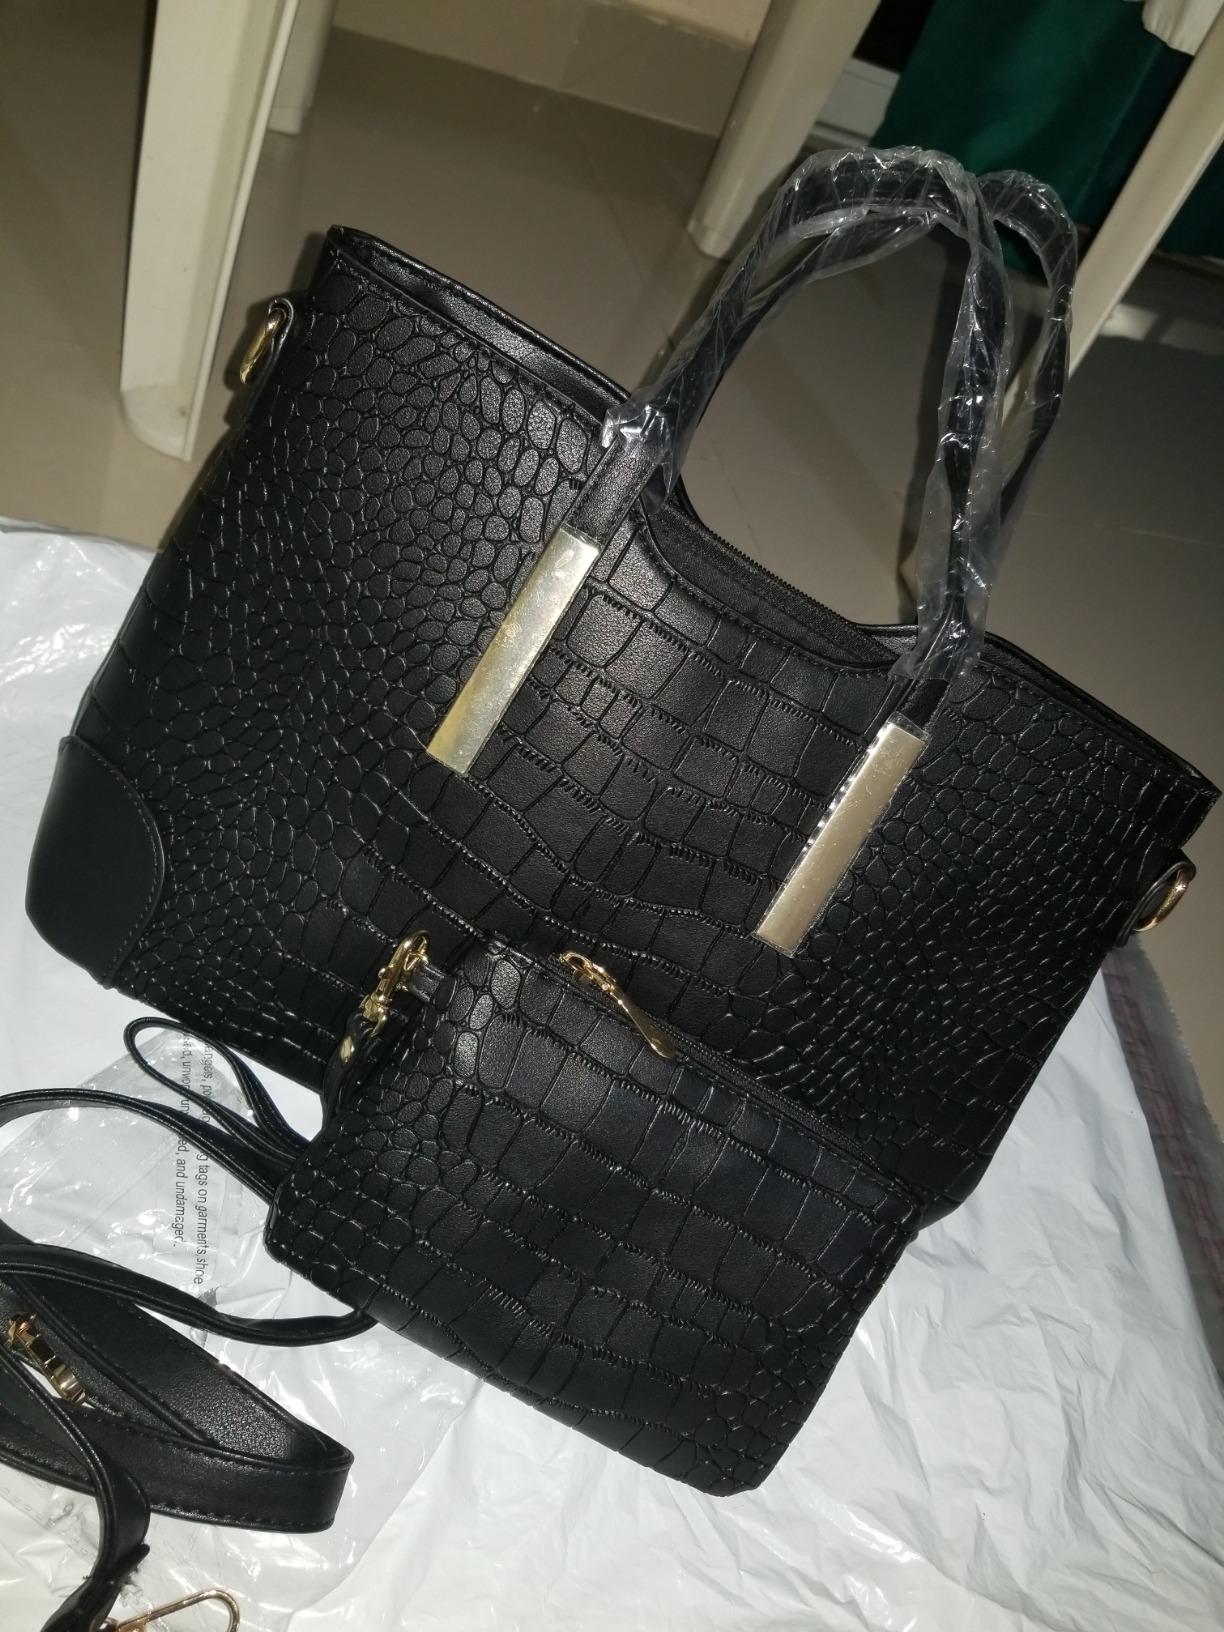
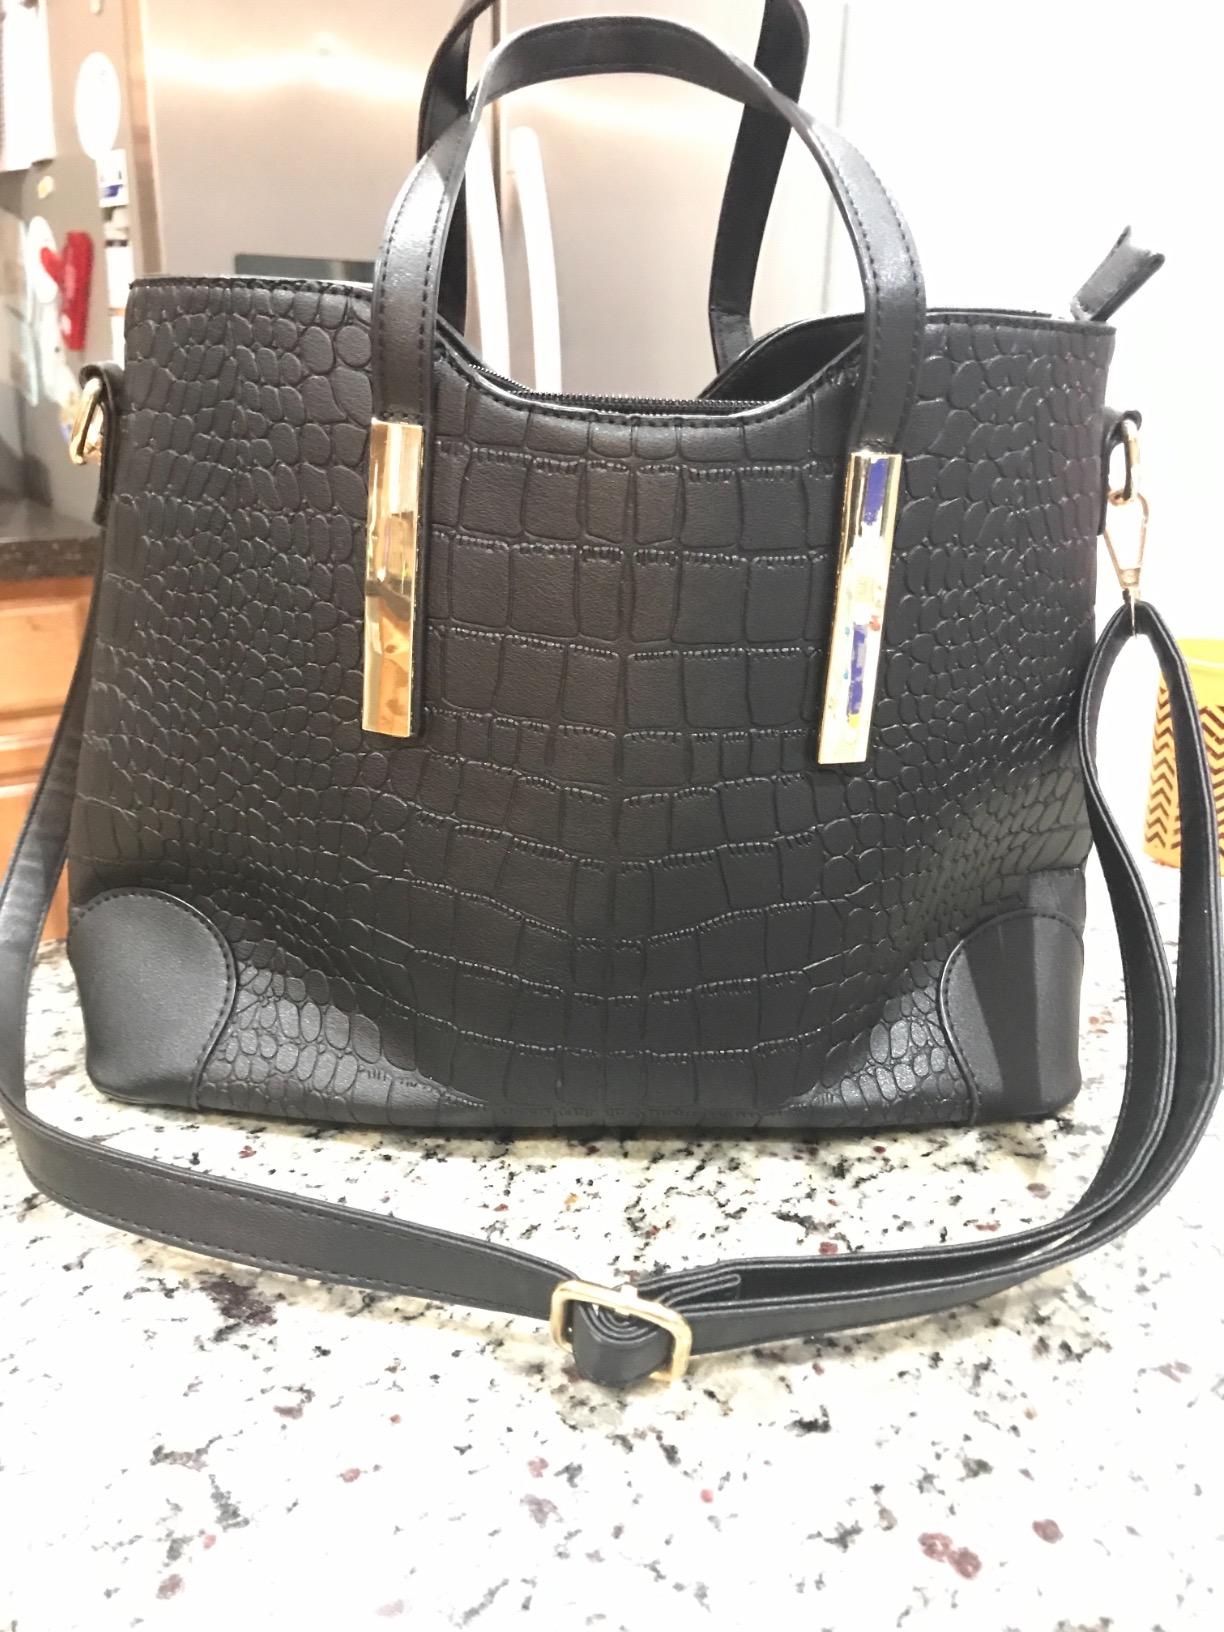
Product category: accessories_handbag
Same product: yes